History of Lowell, Massachusetts

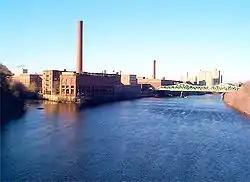
View of the former "Mile of Mills" along the Merrimack River. From left to right, the white tower is the former Lowell Sun offices in Kearney Square, below that is Apartments at Massachusetts Mills. At the point where the smaller Concord River joins the Merrimack, these crumbling buildings formerly belonged to the Massachusetts Mills. Heading upriver, crossing the Merrimack is the Bridge Street Bridge, followed by the largely rehabilitated Boott Mills, then on the site where the Merrimack Manufacturing Company once stood are the River Place Towers. The Tsongas Arena is hidden next door, and in the distance, the smokestacks of the former Lawrence and Suffolk Manufacturing Companies.

By 1850, Lowell's population was 33,000, making it the second largest city in Massachusetts and America's largest industrial center. The 5.6 mile long canal system produced 10,000 horsepower, being provided to ten corporations with a total of forty mills. Ten thousand workers used an equal number of looms fed by 320,000 spindles. The mills were producing 50,000 miles of cloth annually. Other industries developed in Lowell as well: The Lowell Machine Shop and Father John's Medicine opened. Tanneries, a bleachery, and service companies needed by the growing city were established. Moxie, an early soft drink, was invented in Lowell in the 1870s. Around 1880, Lowell became the first city in America to have telephone numbers.